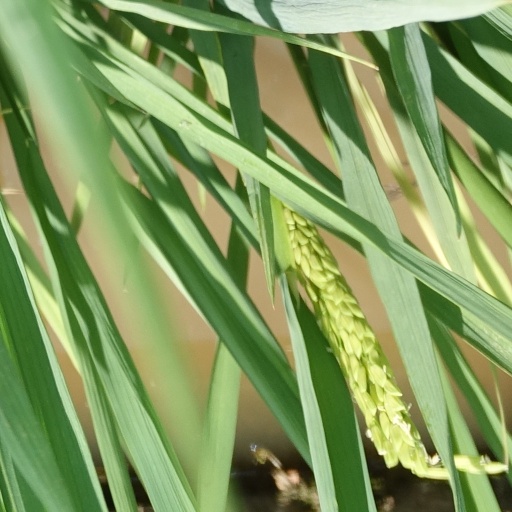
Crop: rice